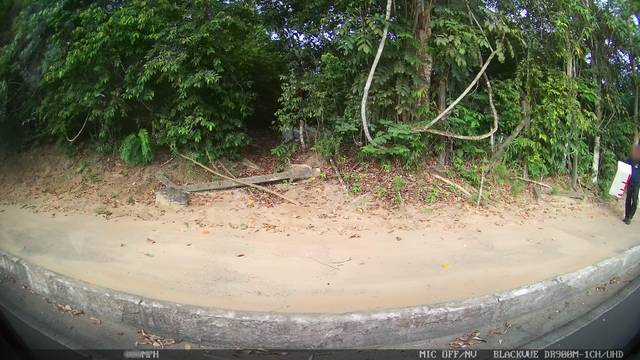
Region: Brazil
Coordinates: -3.091, -60.038